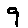
Label: 9